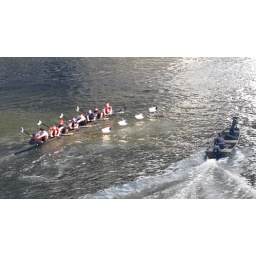
Note the dog in the front of the power boat (right). The pooch must enjoy these training sessions.